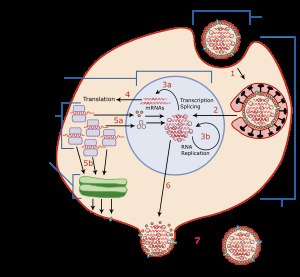
Virus
Diagram af celleinvasionen og replikationen af influenzavirus
"""Vira"" omdirigeres hertil. For den franske by Vira, se Vira.